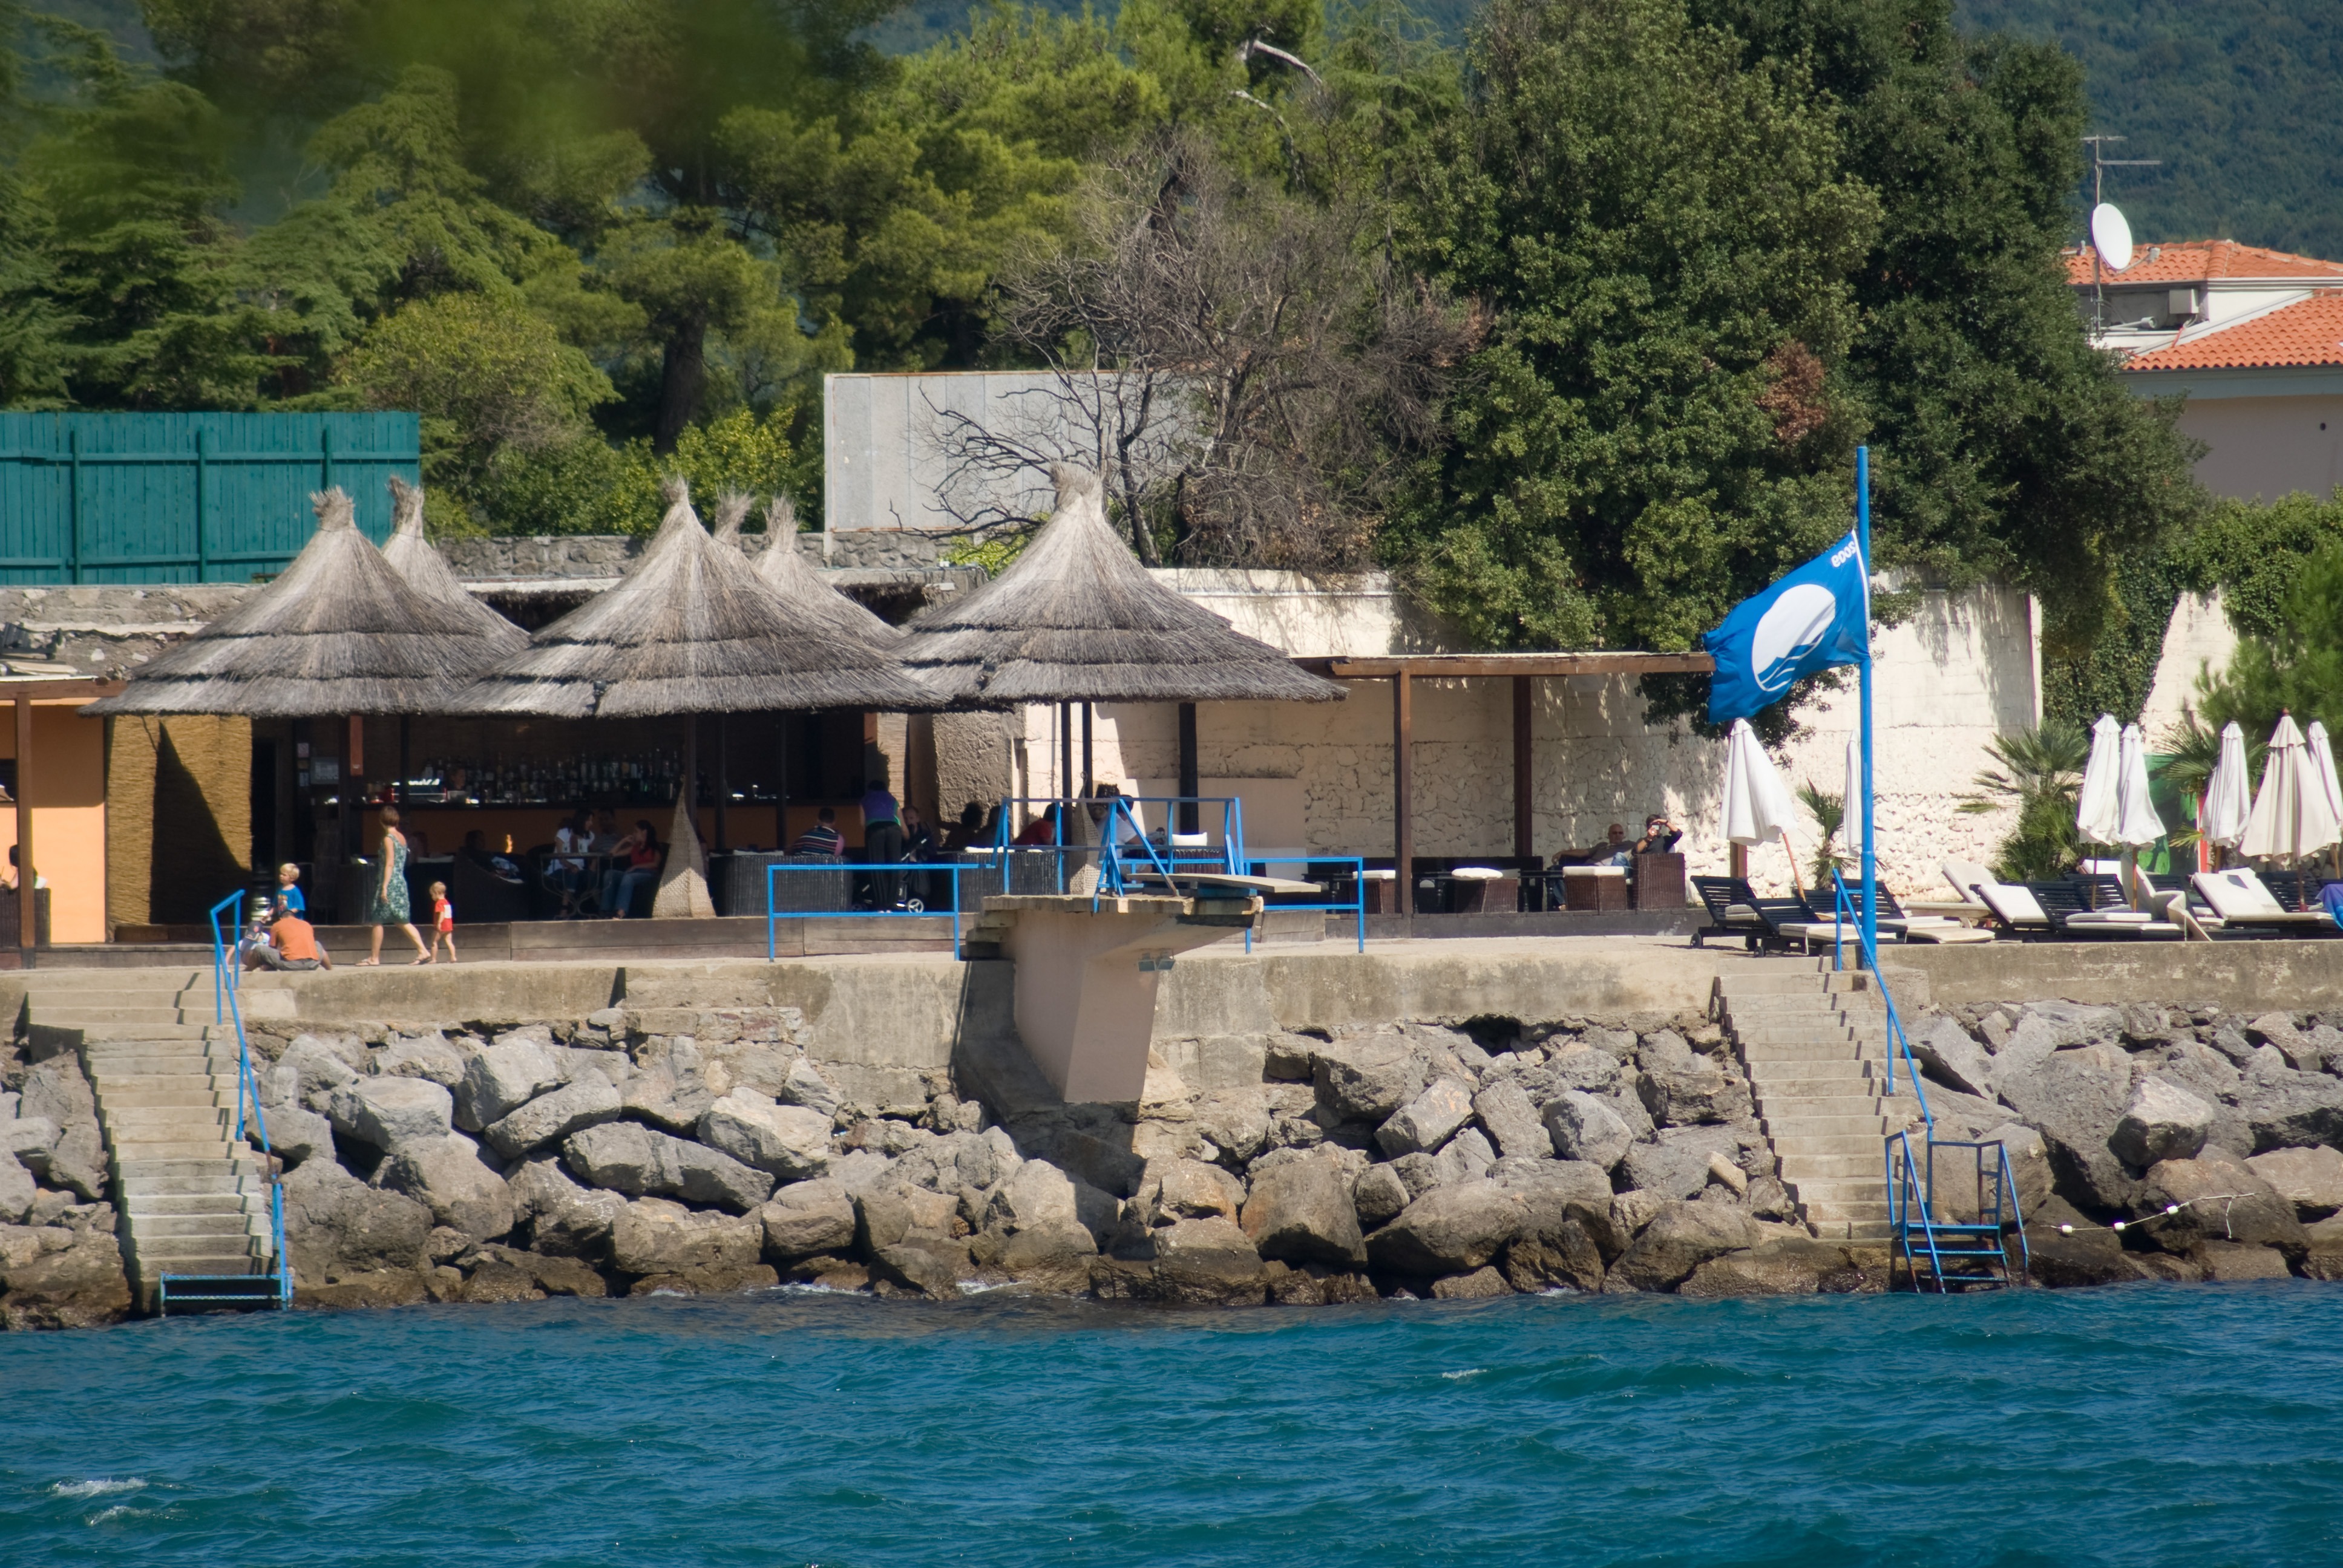
beach, sea, rock, vacation, swimming pool, holiday, resort, water park, edge of the sea